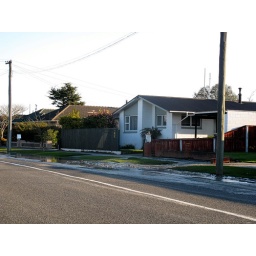
Burst water main causes flooding on the street after the magnitude 7.1 earthquake in Christchurch on Saturday 4-9-2010.